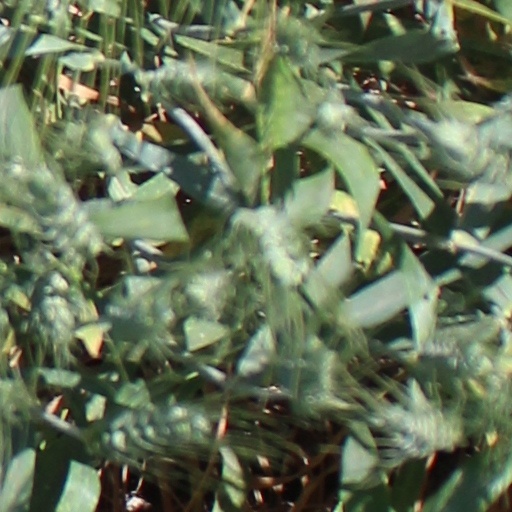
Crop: wheat